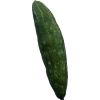
Label: Cucumber 3